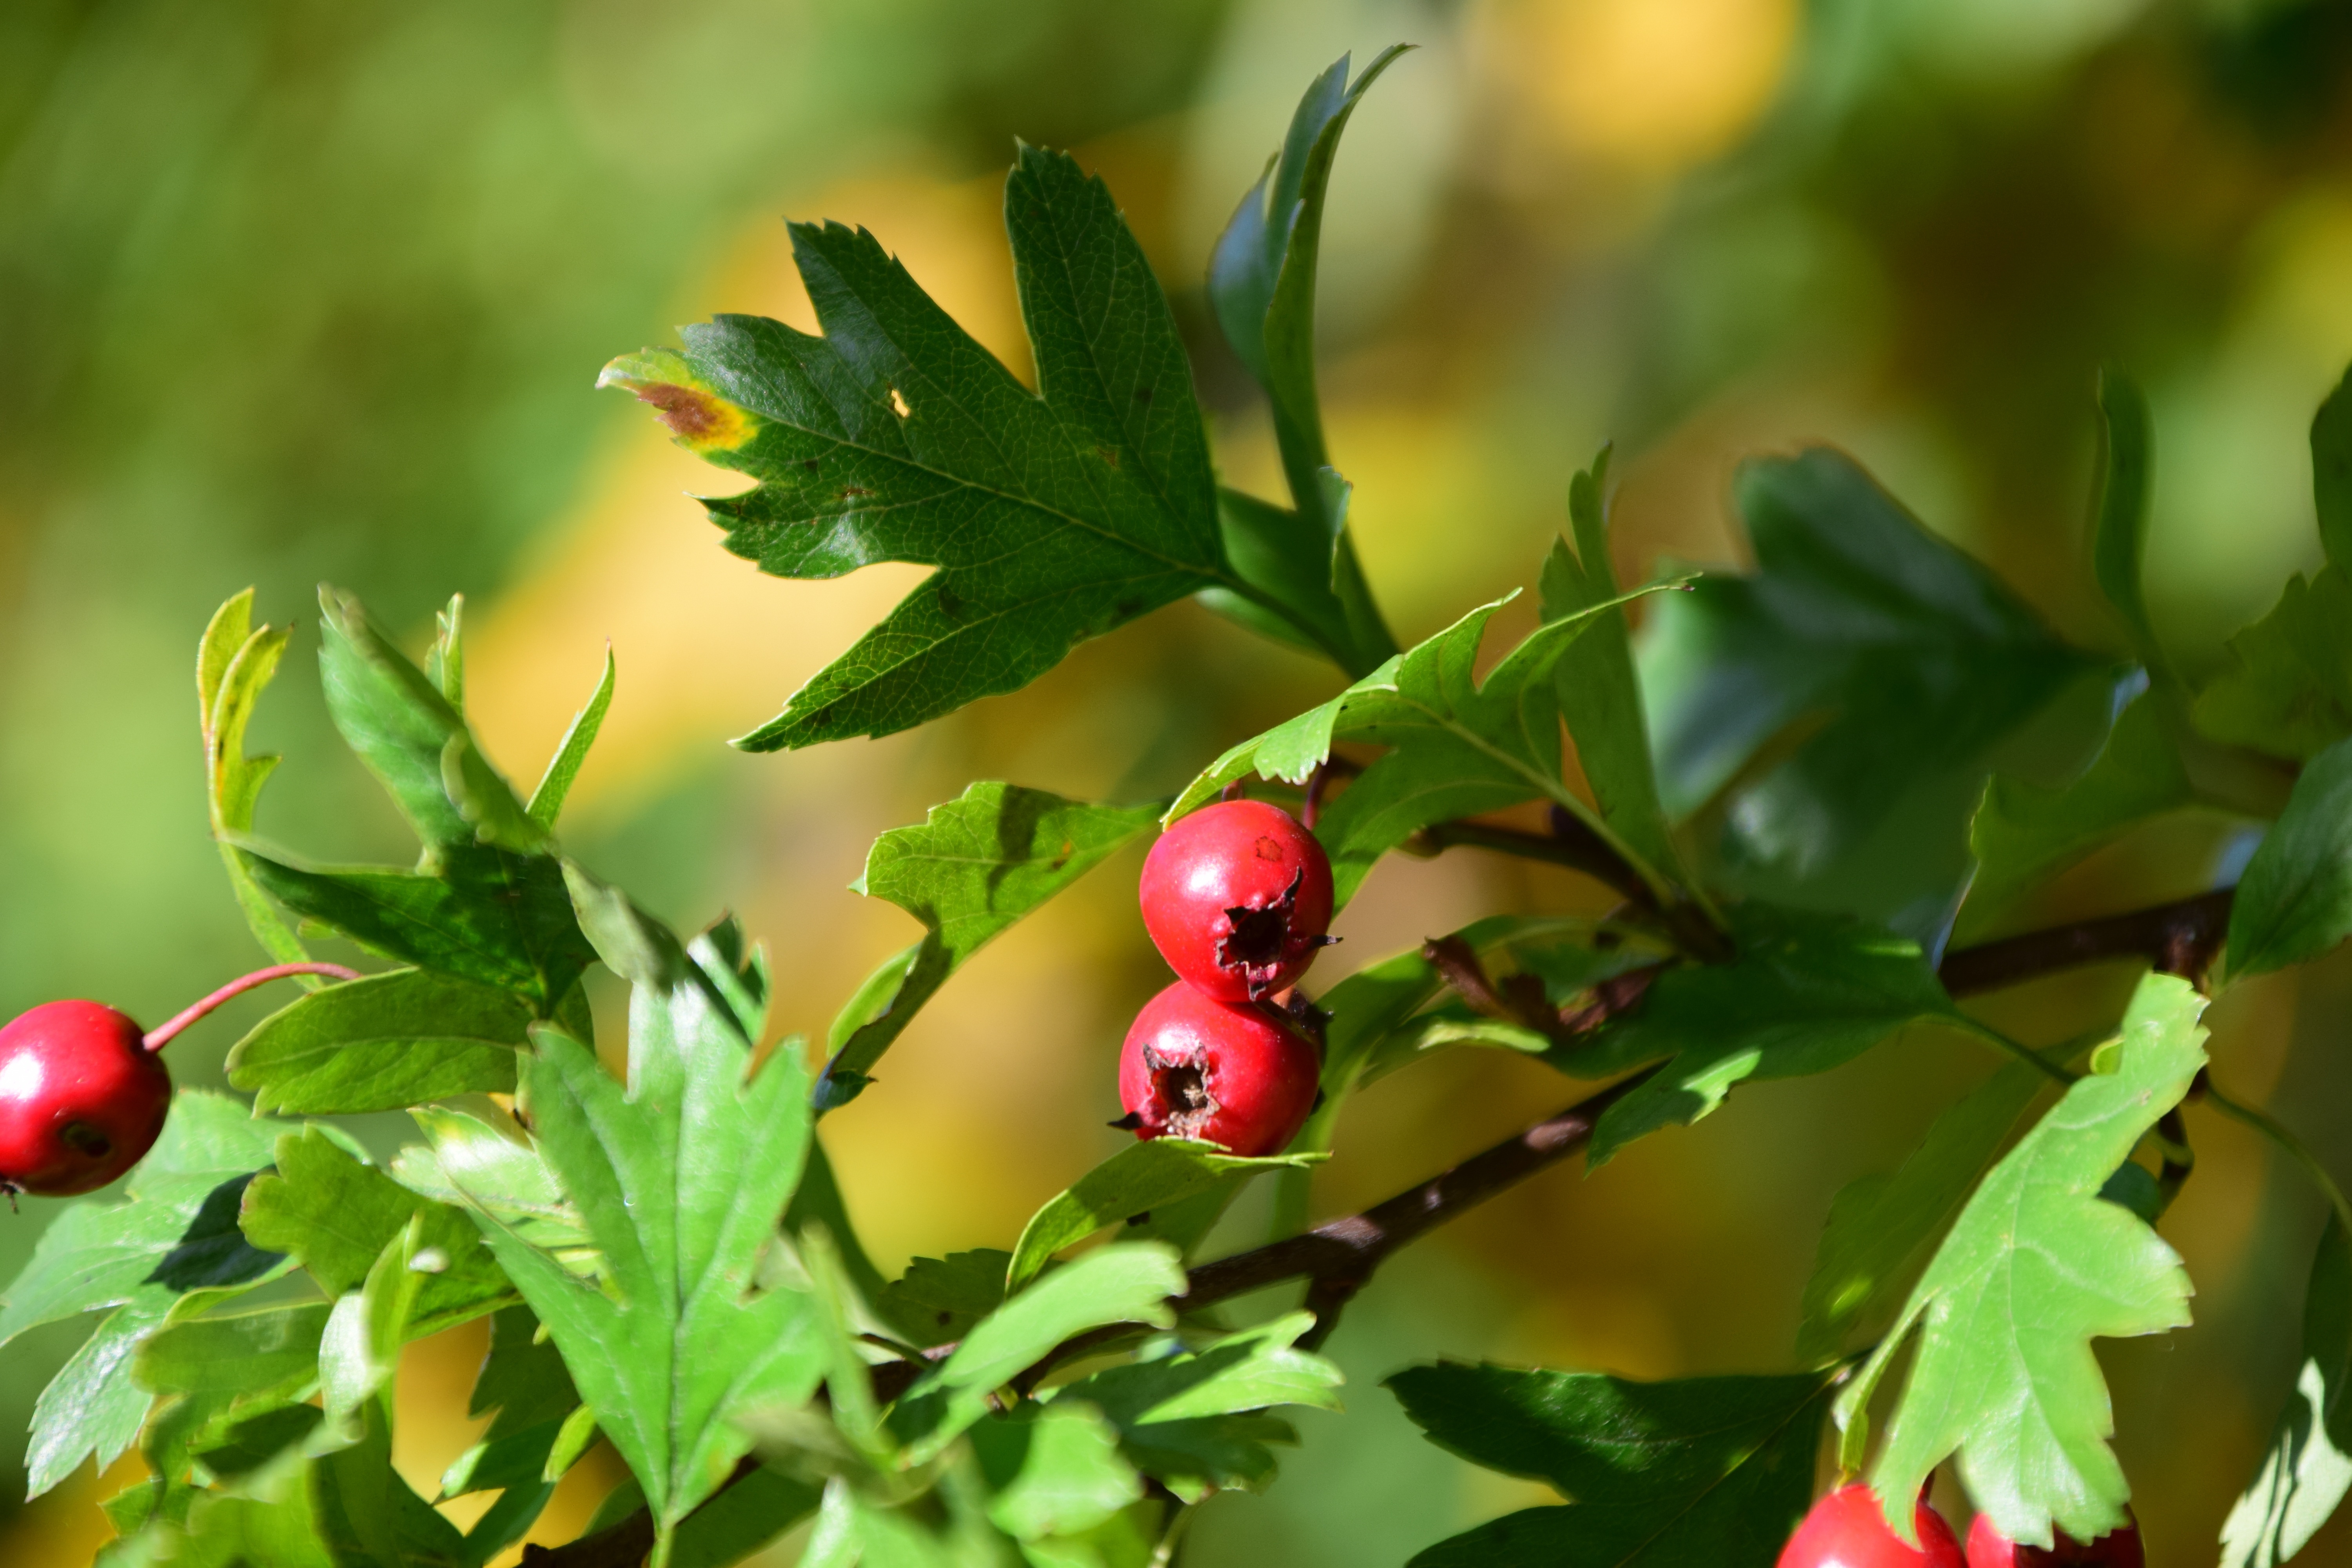
tree, nature, branch, plant, fruit, leaf, flower, bush, food, green, red, produce, close, flora, holly, berries, shrub, rose hip, macro photography, berry red, flowering plant, rowanberries, woody plant, land plant, aquifoliaceae, aquifoliales